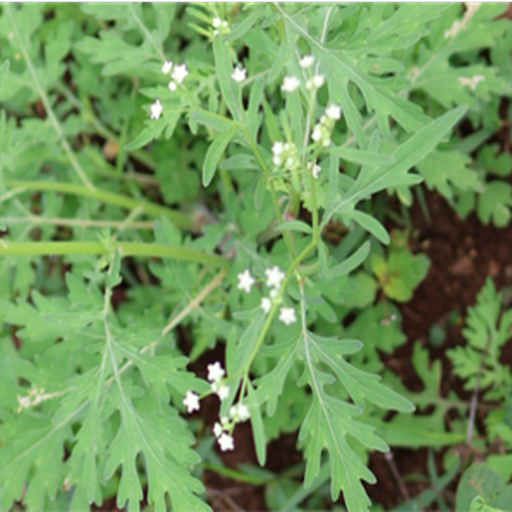
Weed species: Gajar_gavat_(Parthenium hysterophorus)